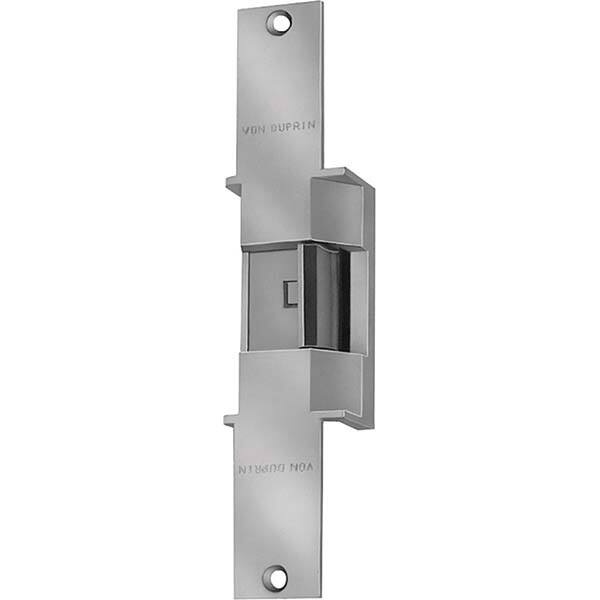
Made in USA - Electric Strikes Type: Electric Door Strike Length (Inch): 9
Brand: Made in USA
Item #: 15047764 Brand: Made in USA Model #: Product Specifications Electric Strikes; Type: Electric Door Strike ; Length (Inch): 9 ; Width (Inch): 1-3/8 ; Finish/Coating: Stainless Steel ; Voltage: 24 ; Material: Stainless Steel Type Electric Door Strike Length (Inch) 9 Width (Inch) 1-3/8 Finish/Coating Stainless Steel Voltage 24 Material Stainless Steel Material Stainless Steel Type of Power Electric
Category: Hardware > Building Materials > Door Hardware > Door Strikes